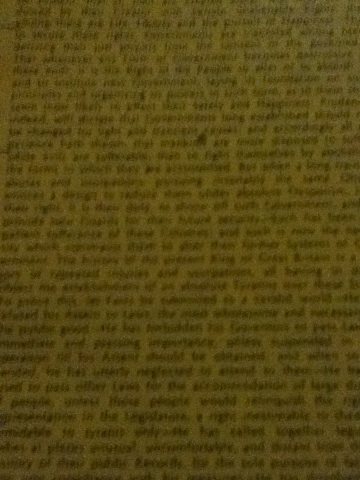Question: What does this say?
Answer: unanswerable